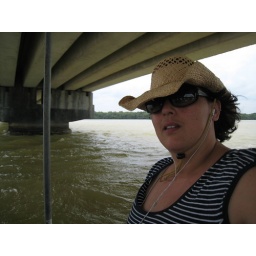
boat pic under a bridge